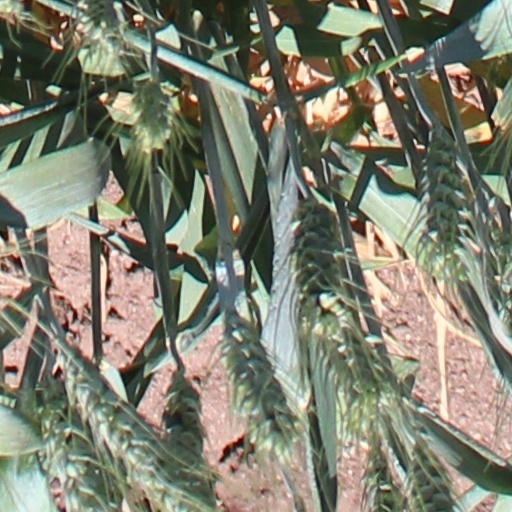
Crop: wheat